Desert

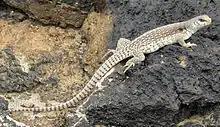
The desert iguana ("Dipsosaurus dorsalis") is well-adapted to desert life.

A large part of the surface area of the world's deserts consists of flat, stone-covered plains dominated by wind erosion. In "eolian deflation", the wind continually removes fine-grained material, which becomes wind-blown sand. This exposes coarser-grained material, mainly pebbles with some larger stones or cobbles, leaving a desert pavement, an area of land overlaid by closely packed smooth stones forming a tessellated mosaic. Different theories exist as to how exactly the pavement is formed. It may be that after the sand and dust is blown away by the wind the stones jiggle themselves into place; alternatively, stones previously below ground may in some way work themselves to the surface. Very little further erosion takes place after the formation of a pavement, and the ground becomes stable. Evaporation brings moisture to the surface by capillary action and calcium salts may be precipitated, binding particles together to form a desert conglomerate. In time, bacteria that live on the surface of the stones accumulate a film of minerals and clay particles, forming a shiny brown coating known as desert varnish.